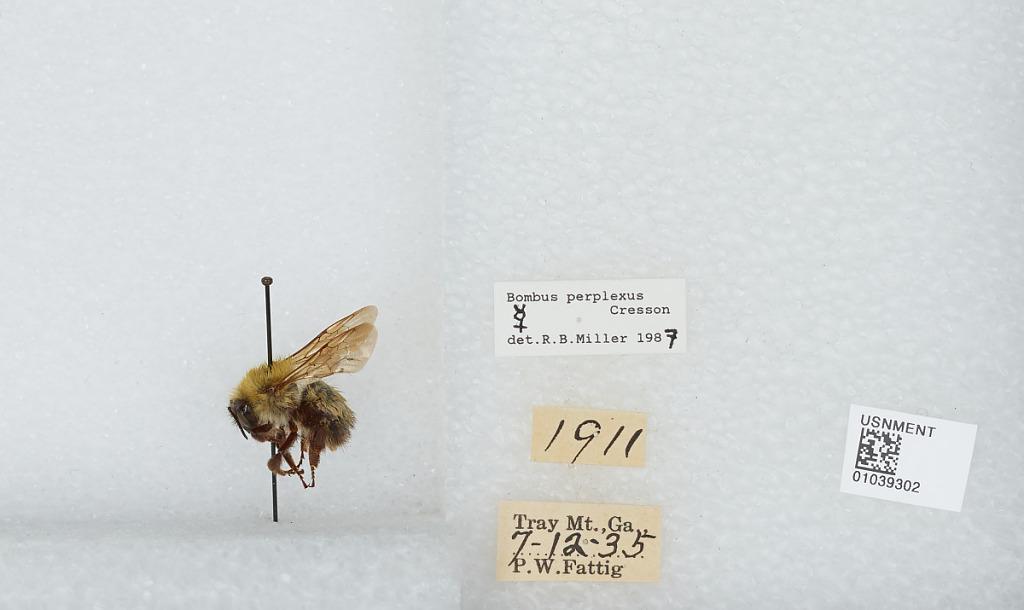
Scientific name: Bombus (Pyrobombus) perplexus Cresson
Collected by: P. Fattig
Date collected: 1935-7-12
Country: United States
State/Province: Georgia
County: Towns
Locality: Tray Mountain
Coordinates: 34.8011, -83.6839
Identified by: Miller, R. B.